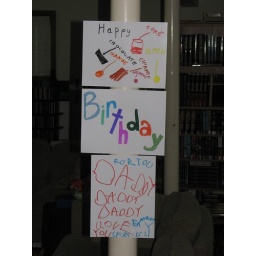
We have a birthday boy in the house today